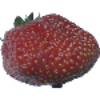
Label: Strawberry Wedge 1